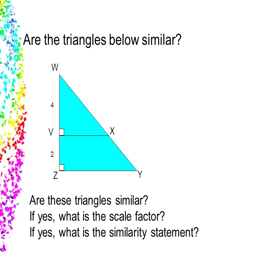
are the triangles below similar